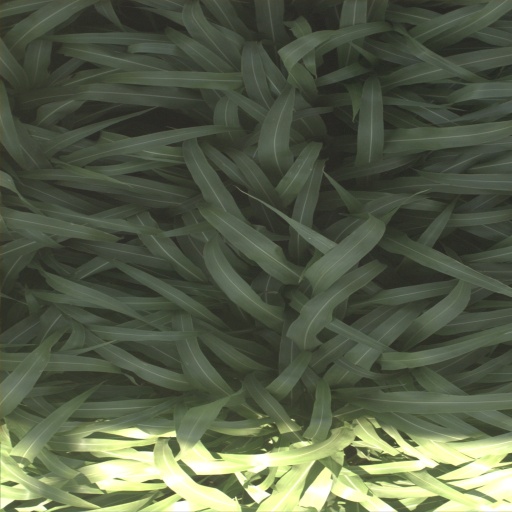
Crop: sorghum